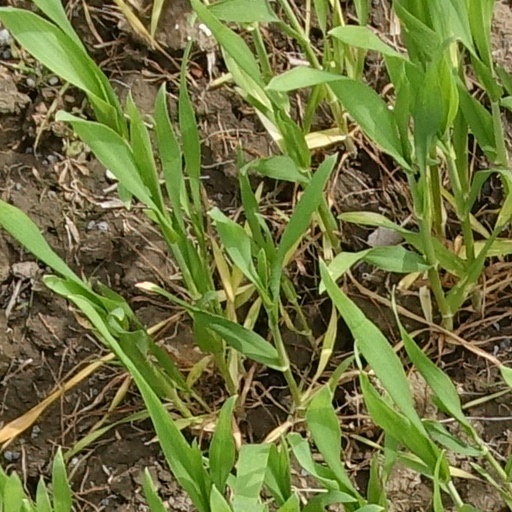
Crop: wheat